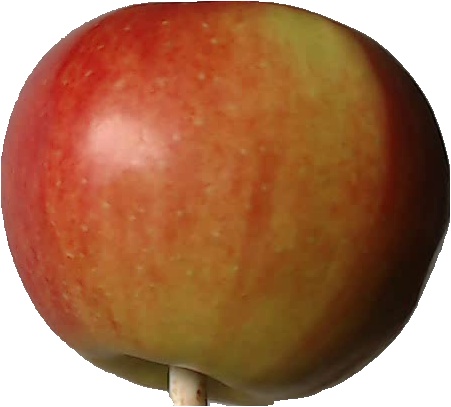
Label: apple_red_2